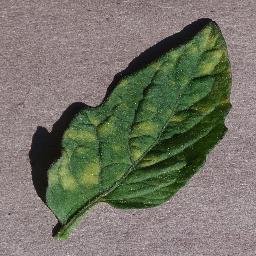
Label: Tomato___Leaf_Mold